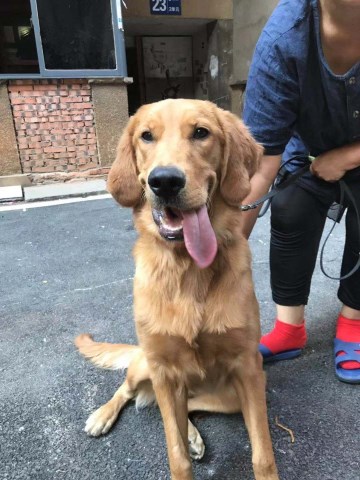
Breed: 5355-n000126-golden_retriever